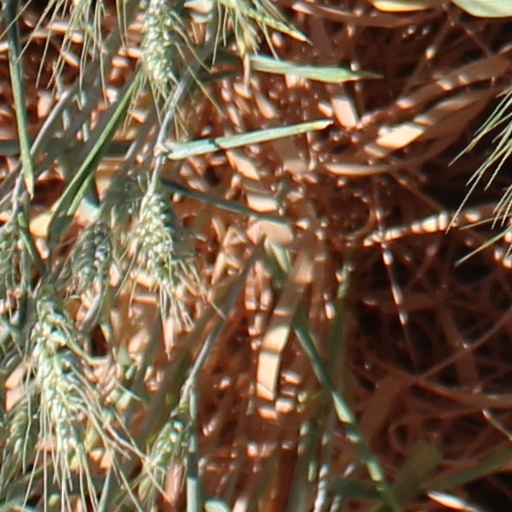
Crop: wheat